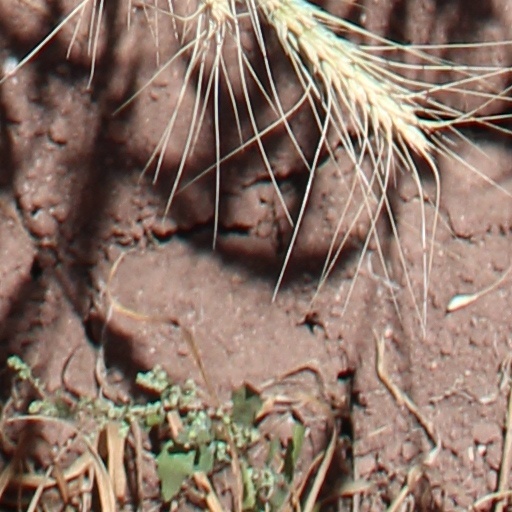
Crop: wheat